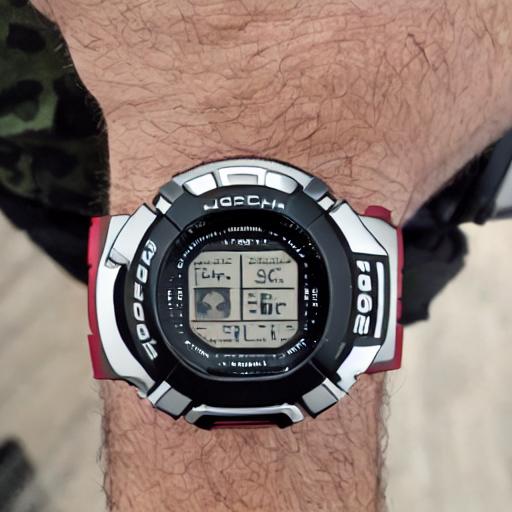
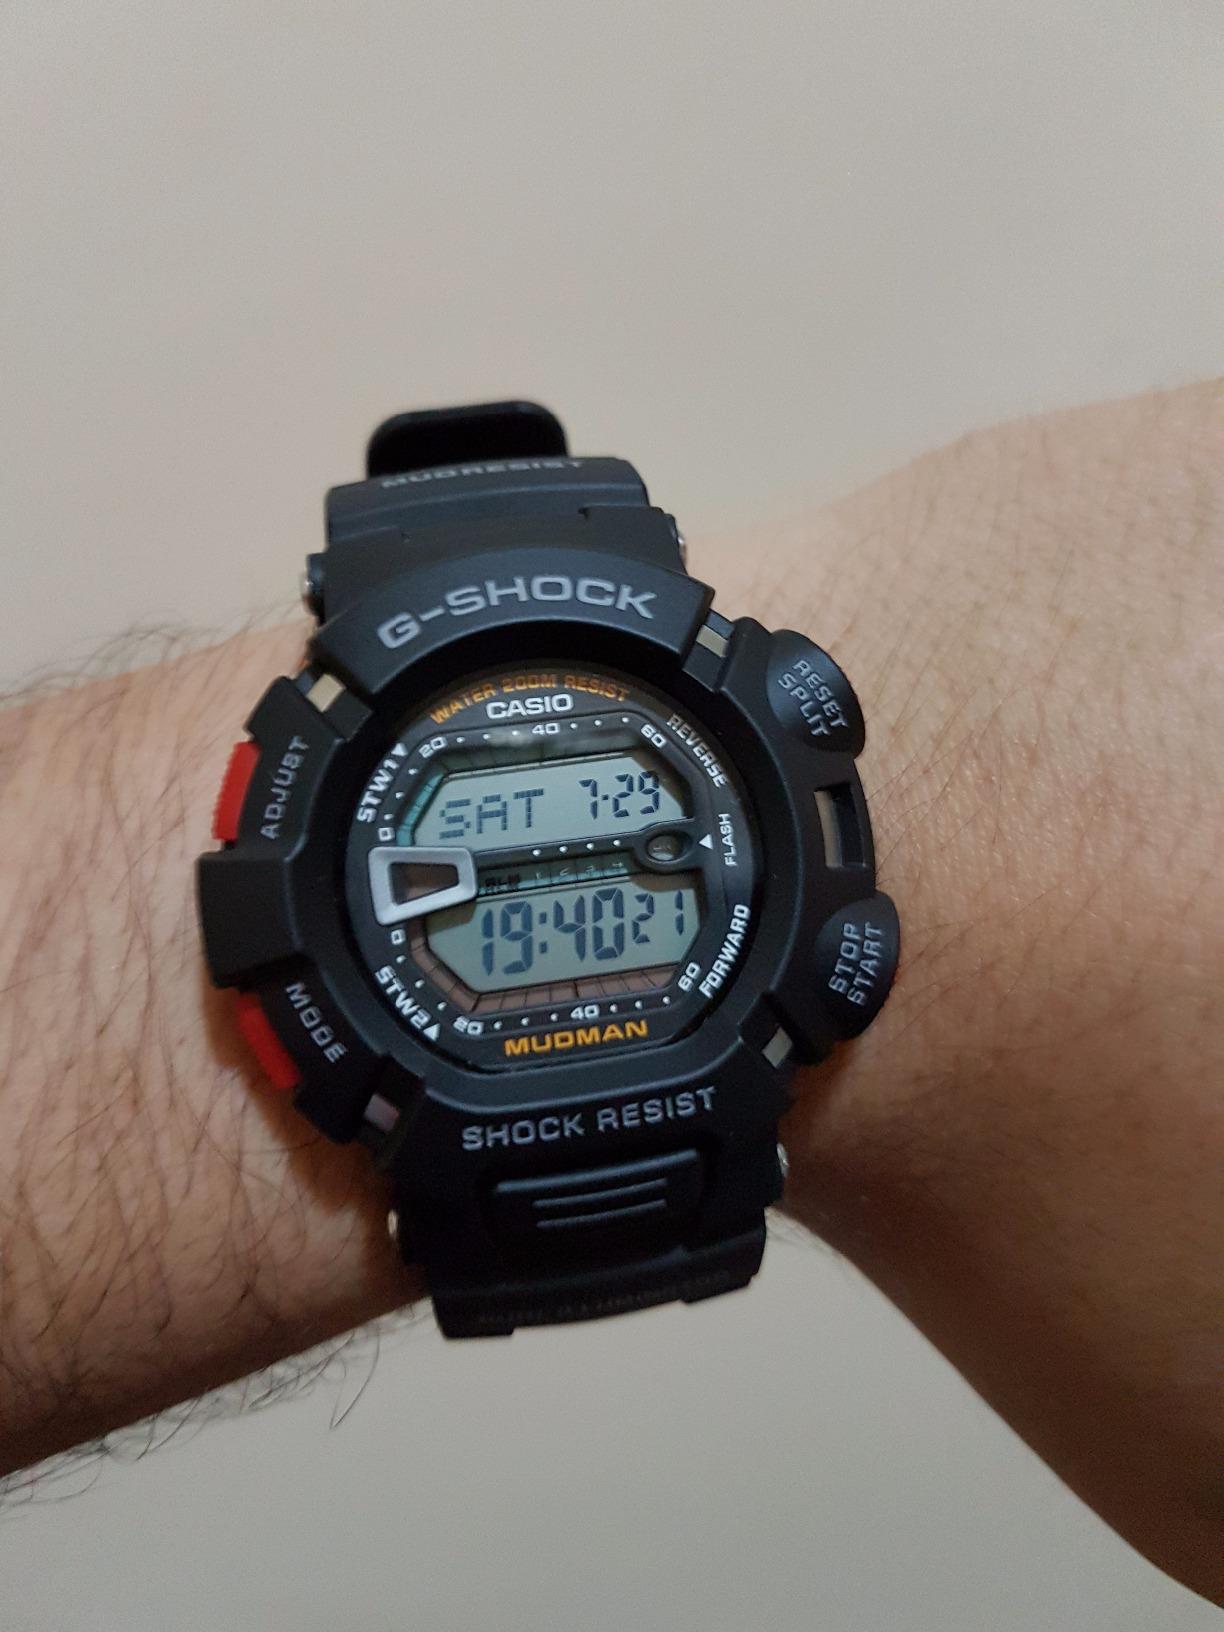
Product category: accessories_watch
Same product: no